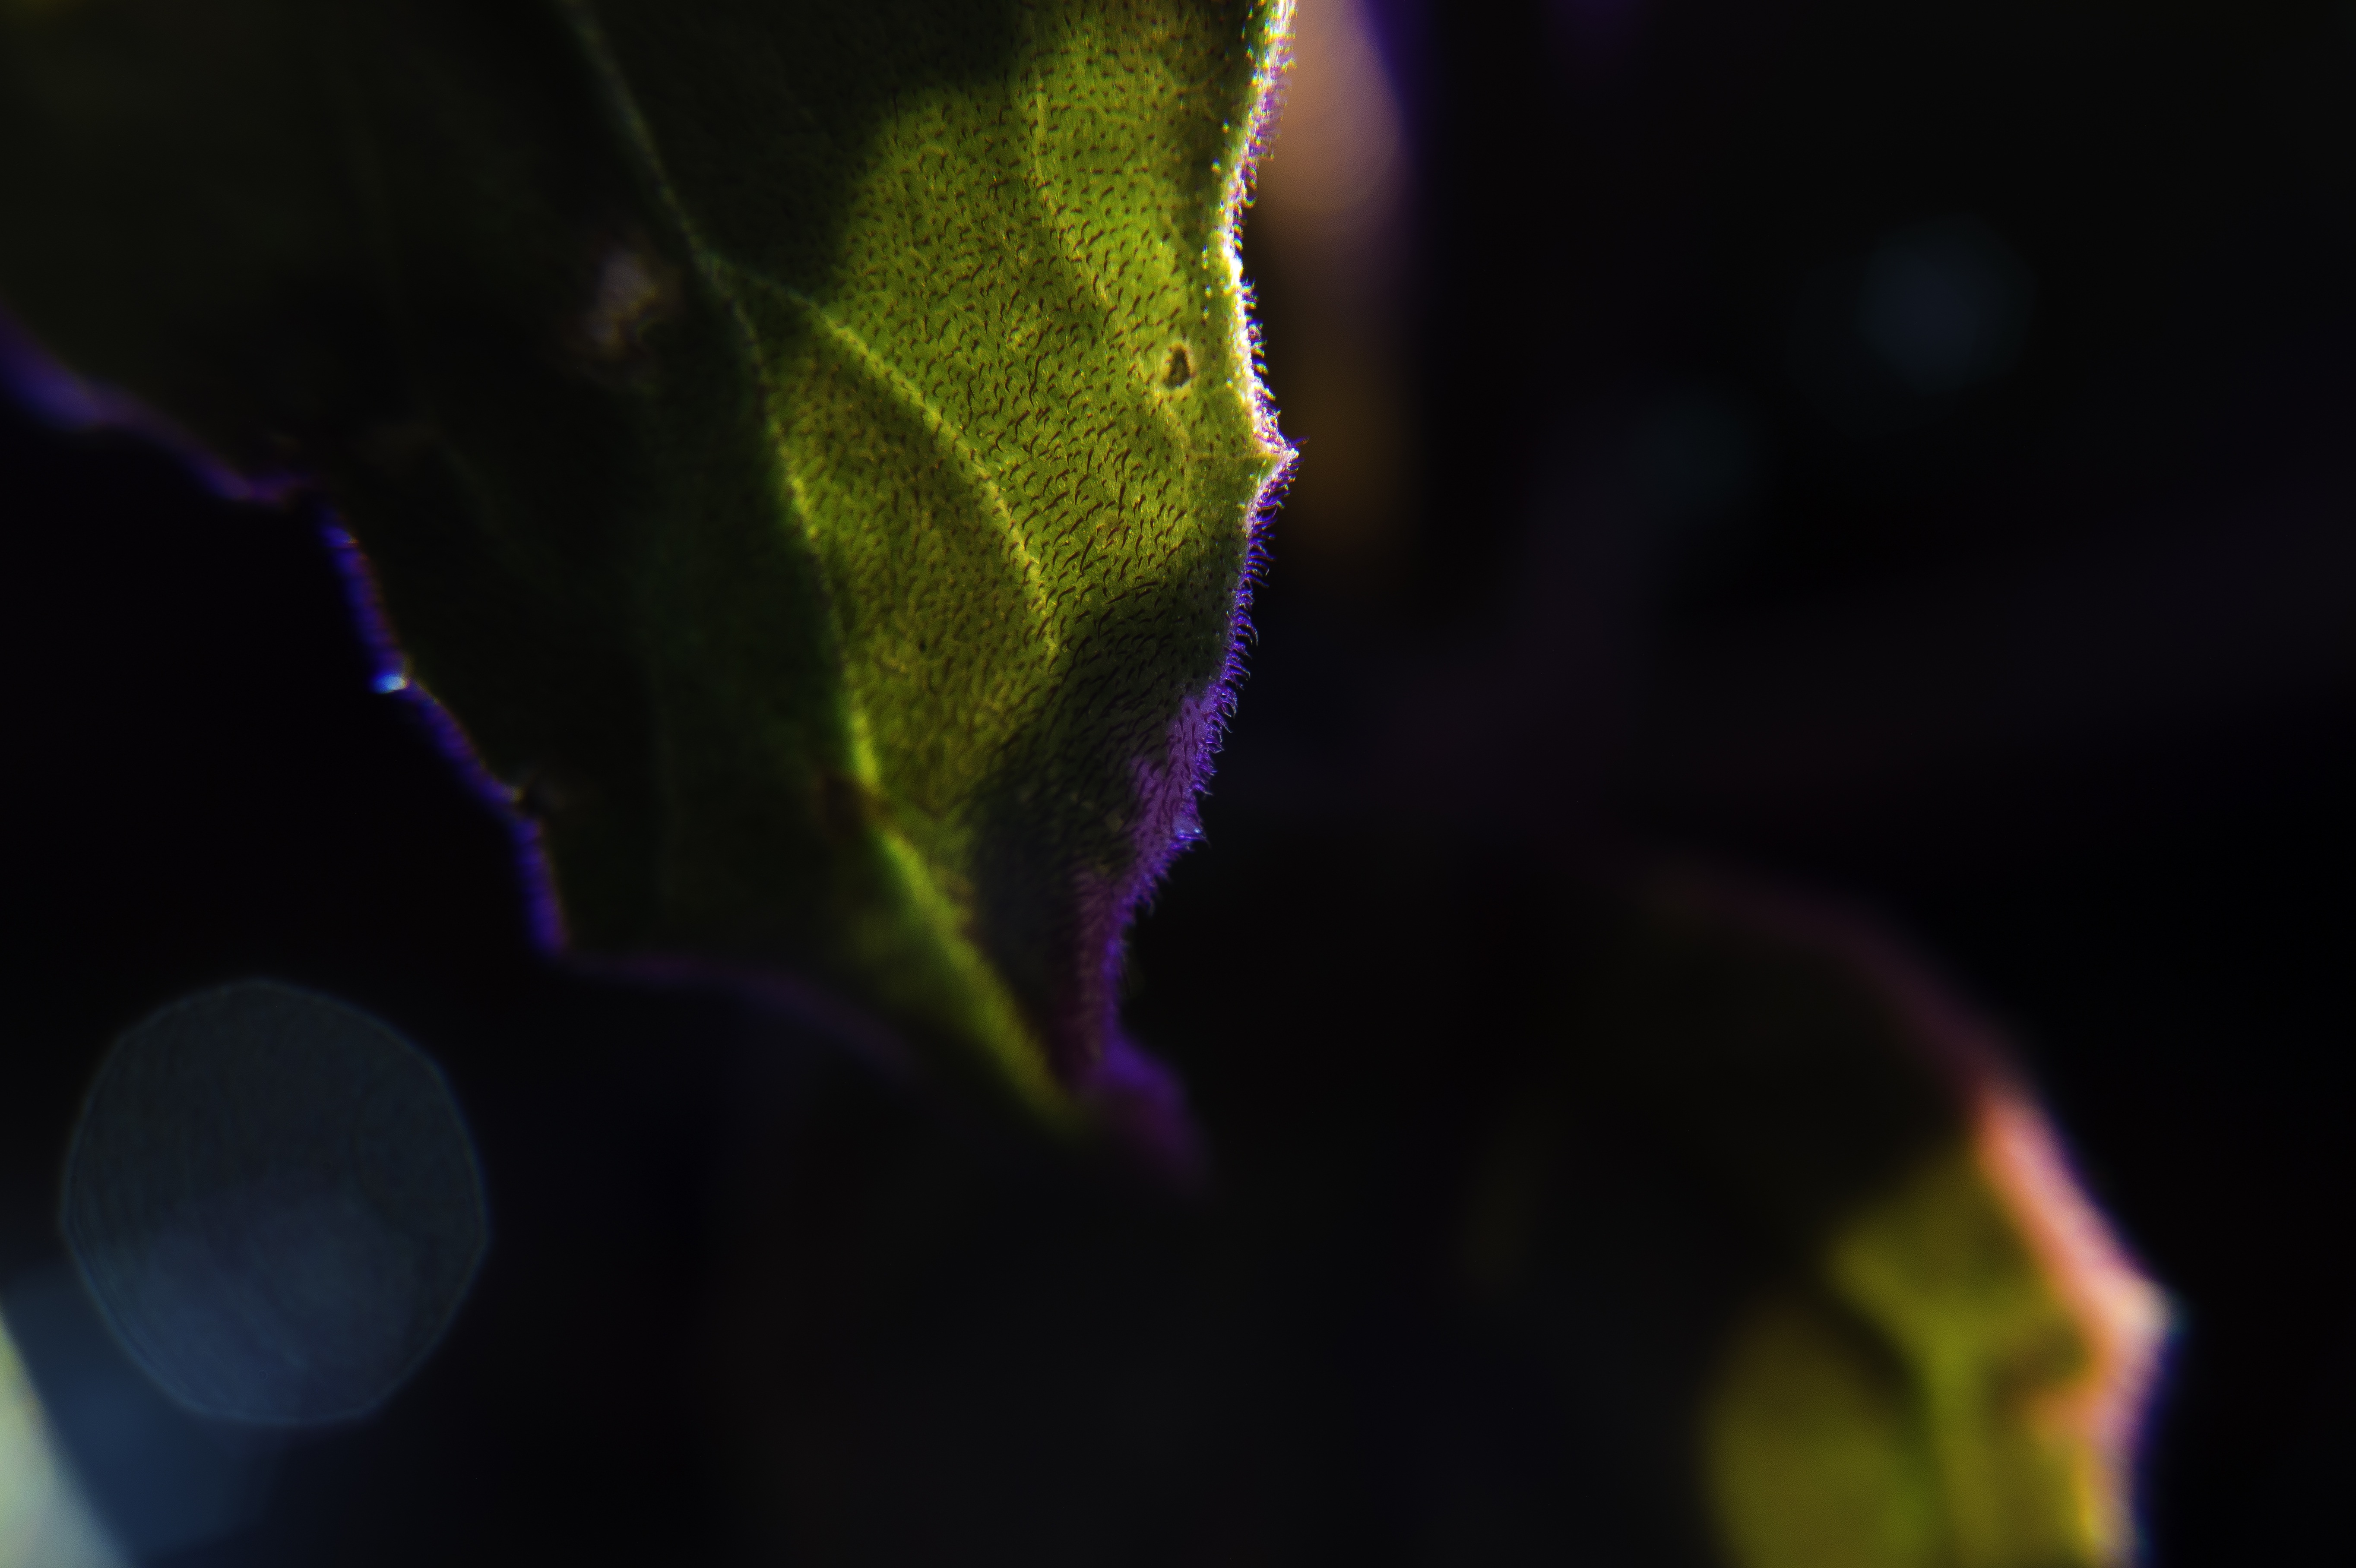
nature, light, plant, night, photography, leaf, flower, purple, petal, foliage, green, reflection, color, darkness, botany, blue, close up, eye, macro photography